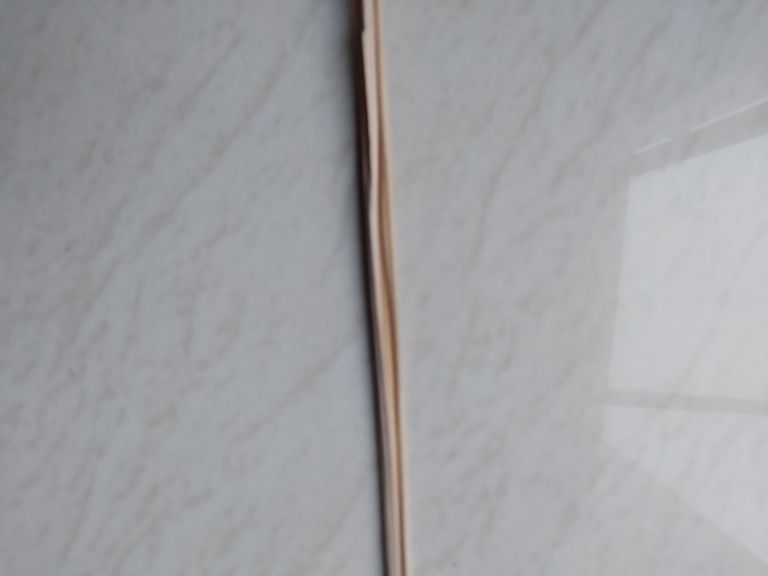
Label: Smut